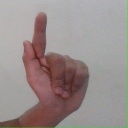
अक्षर: ळ